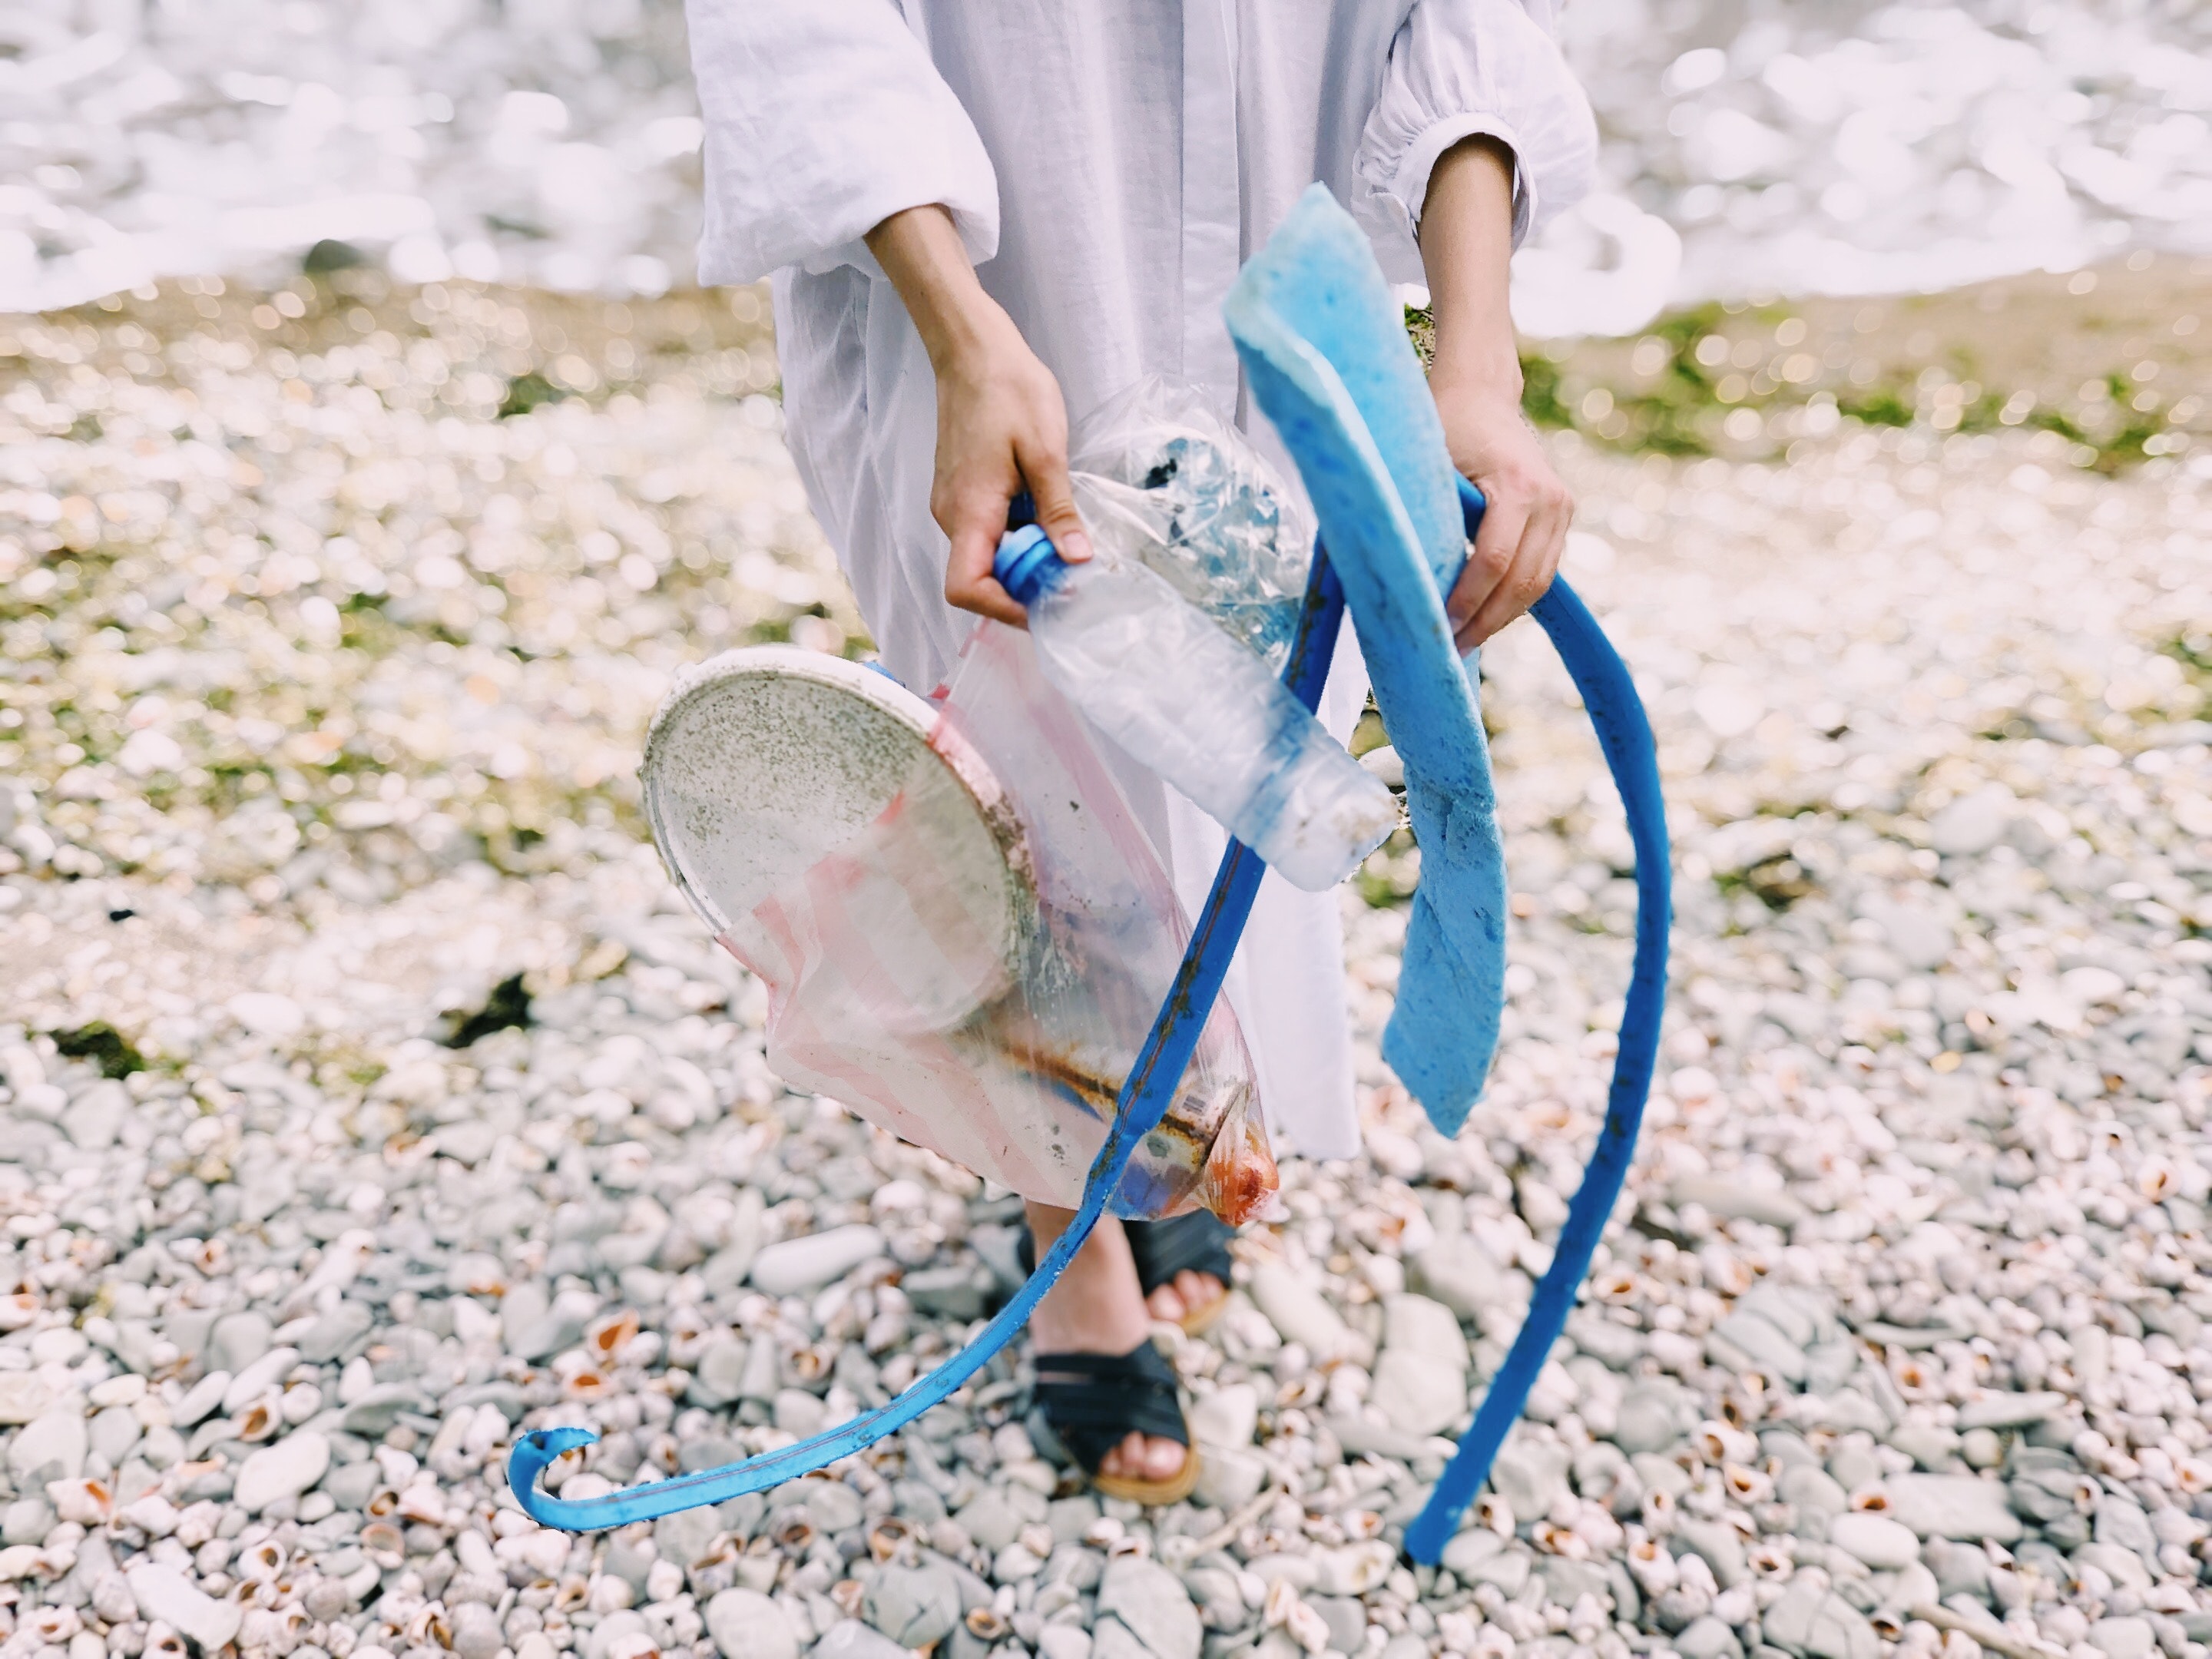
photograph, vacation, recreation